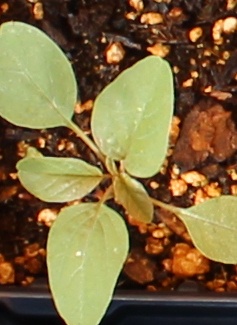
Label: Palmer Amaranth